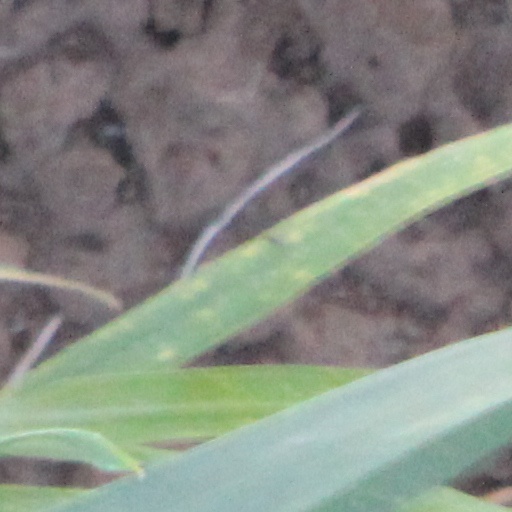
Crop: wheat